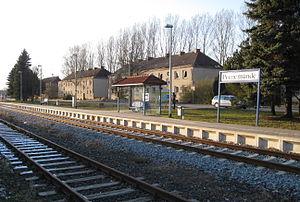
Peenemünde est un petit port d'Allemagne situé dans l'arrondissement de Poméranie-Occidentale-Greifswald et le Land de Mecklembourg-Poméranie-Occidentale.